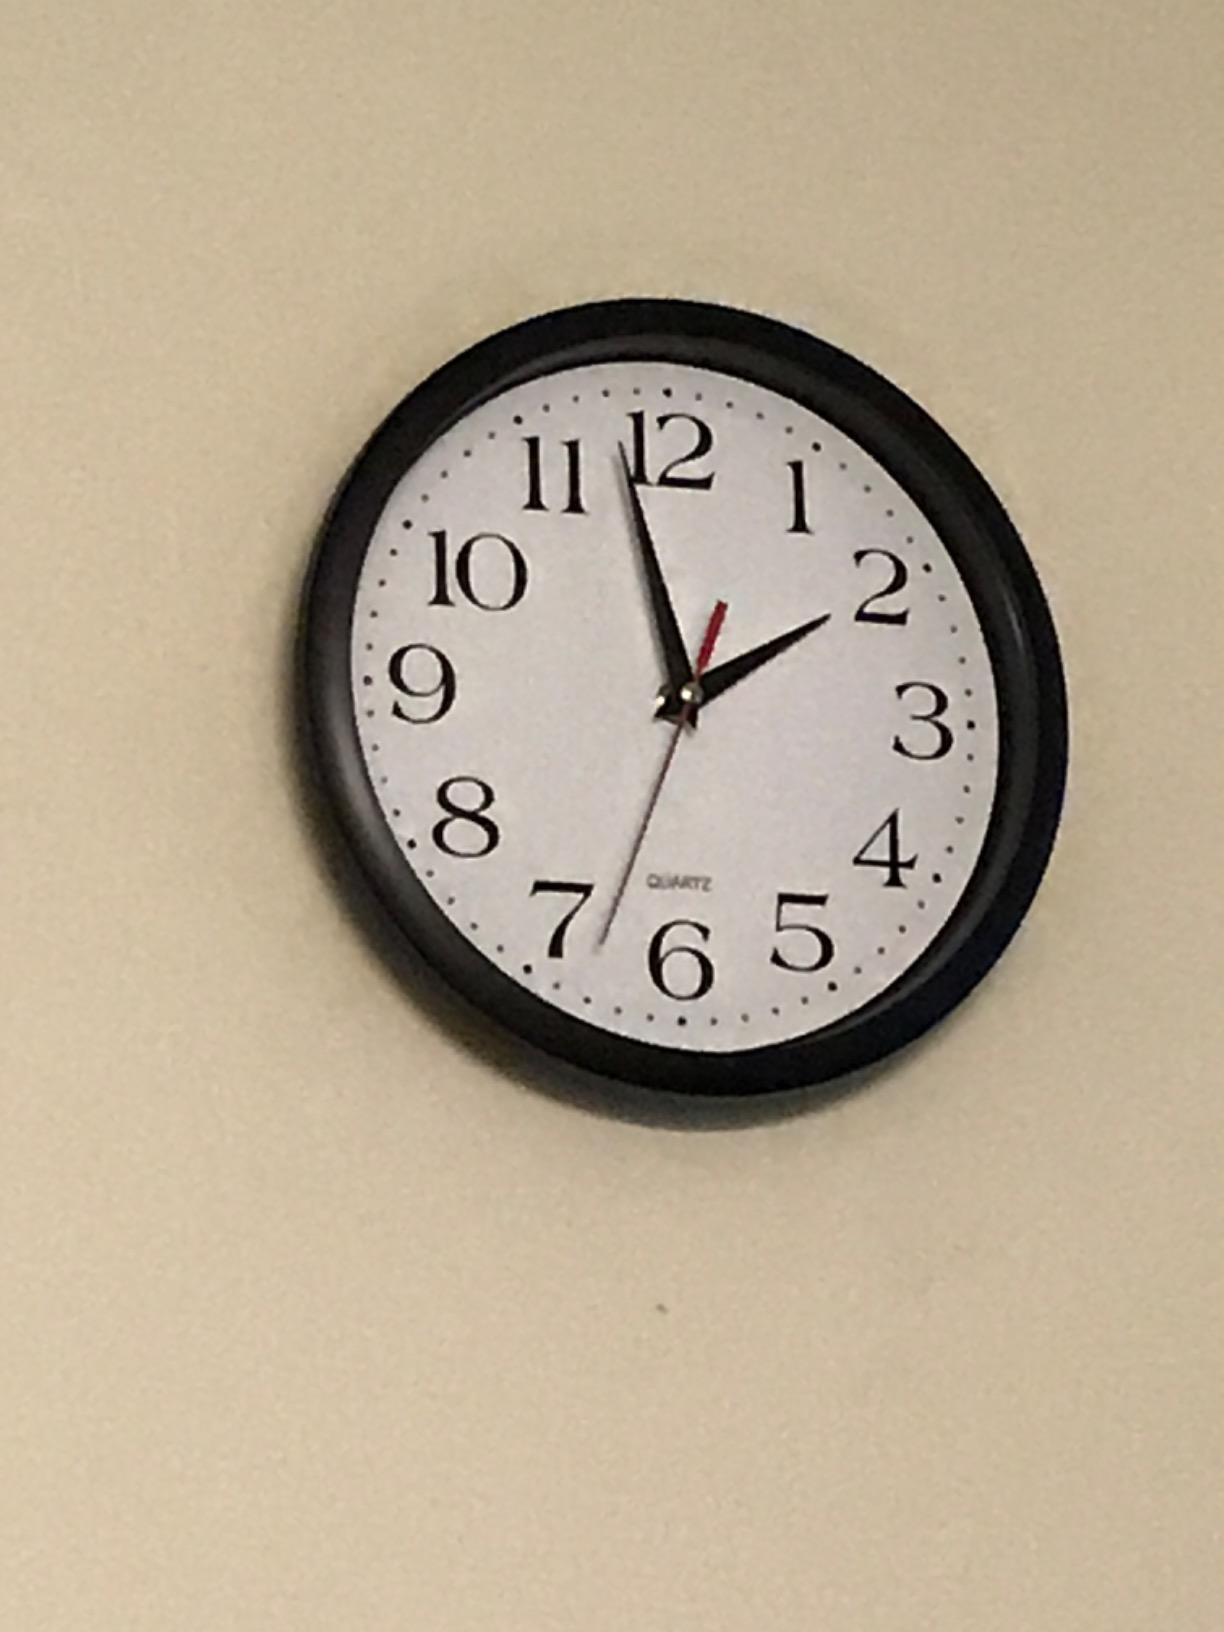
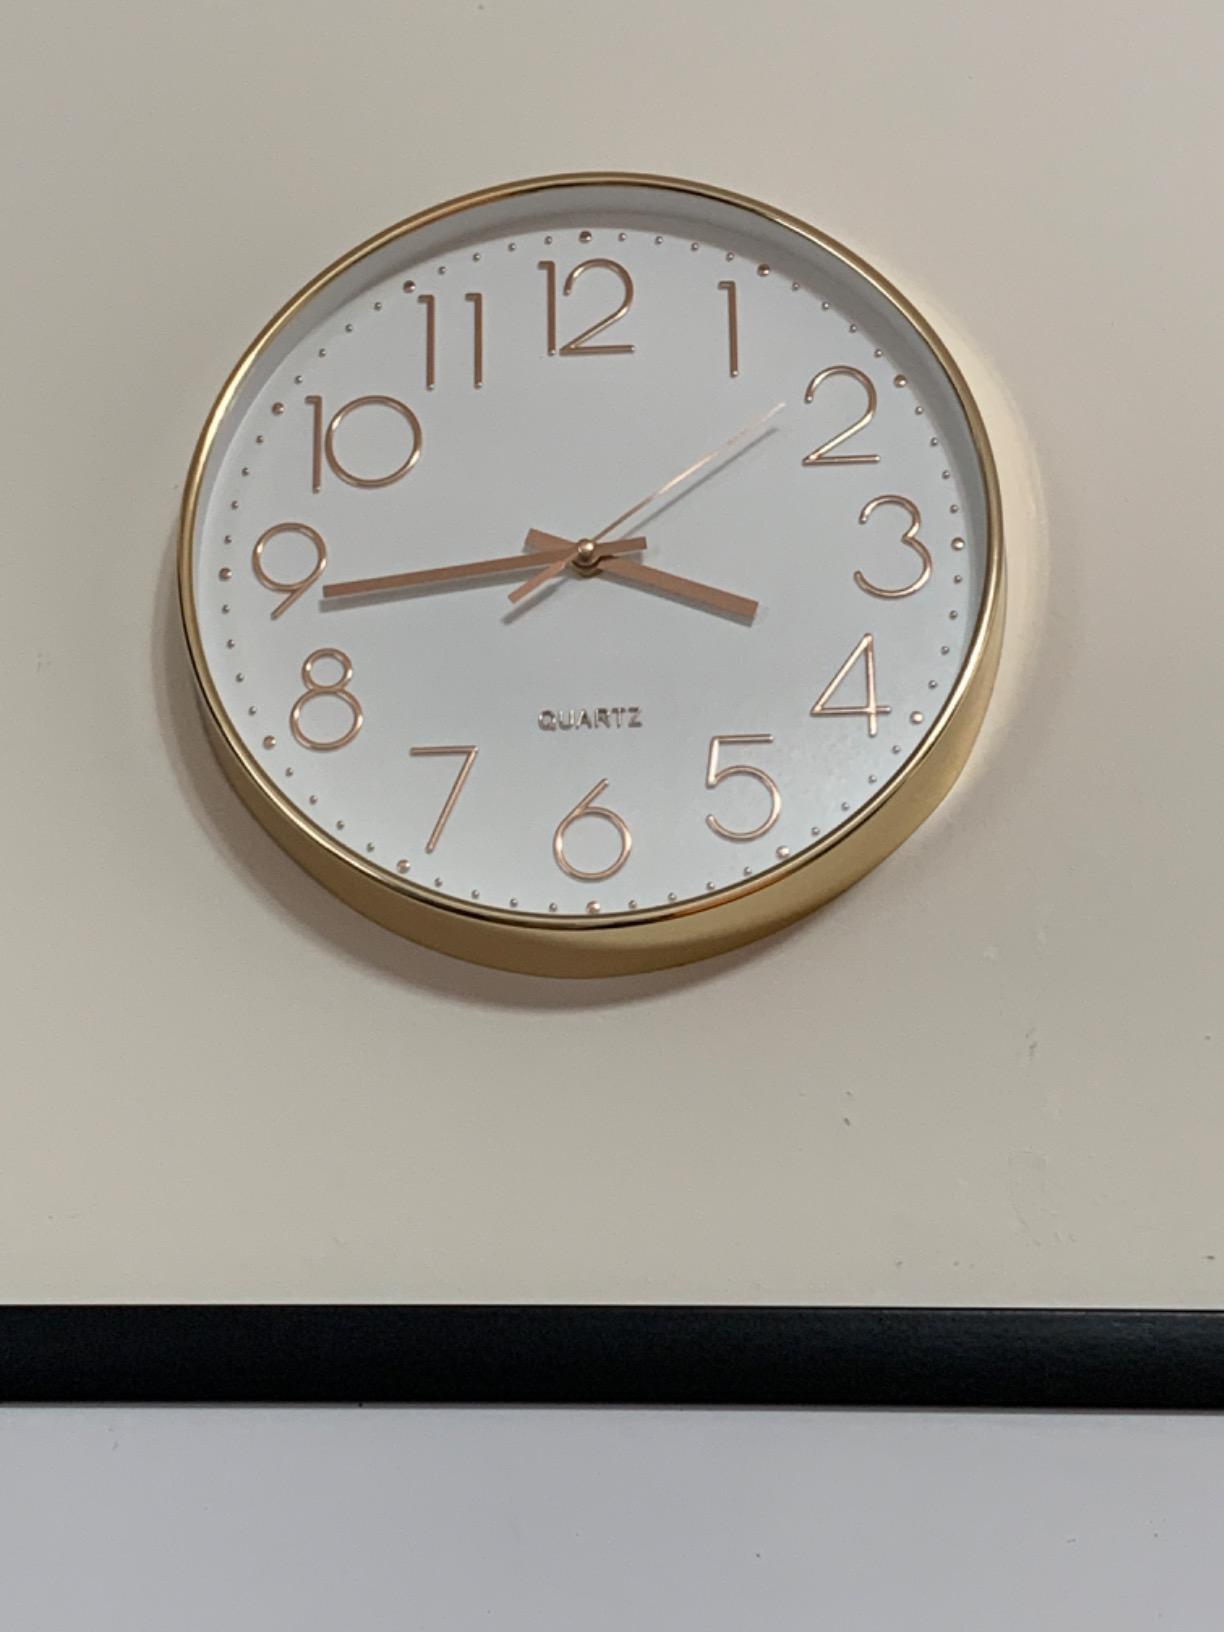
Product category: clock
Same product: no